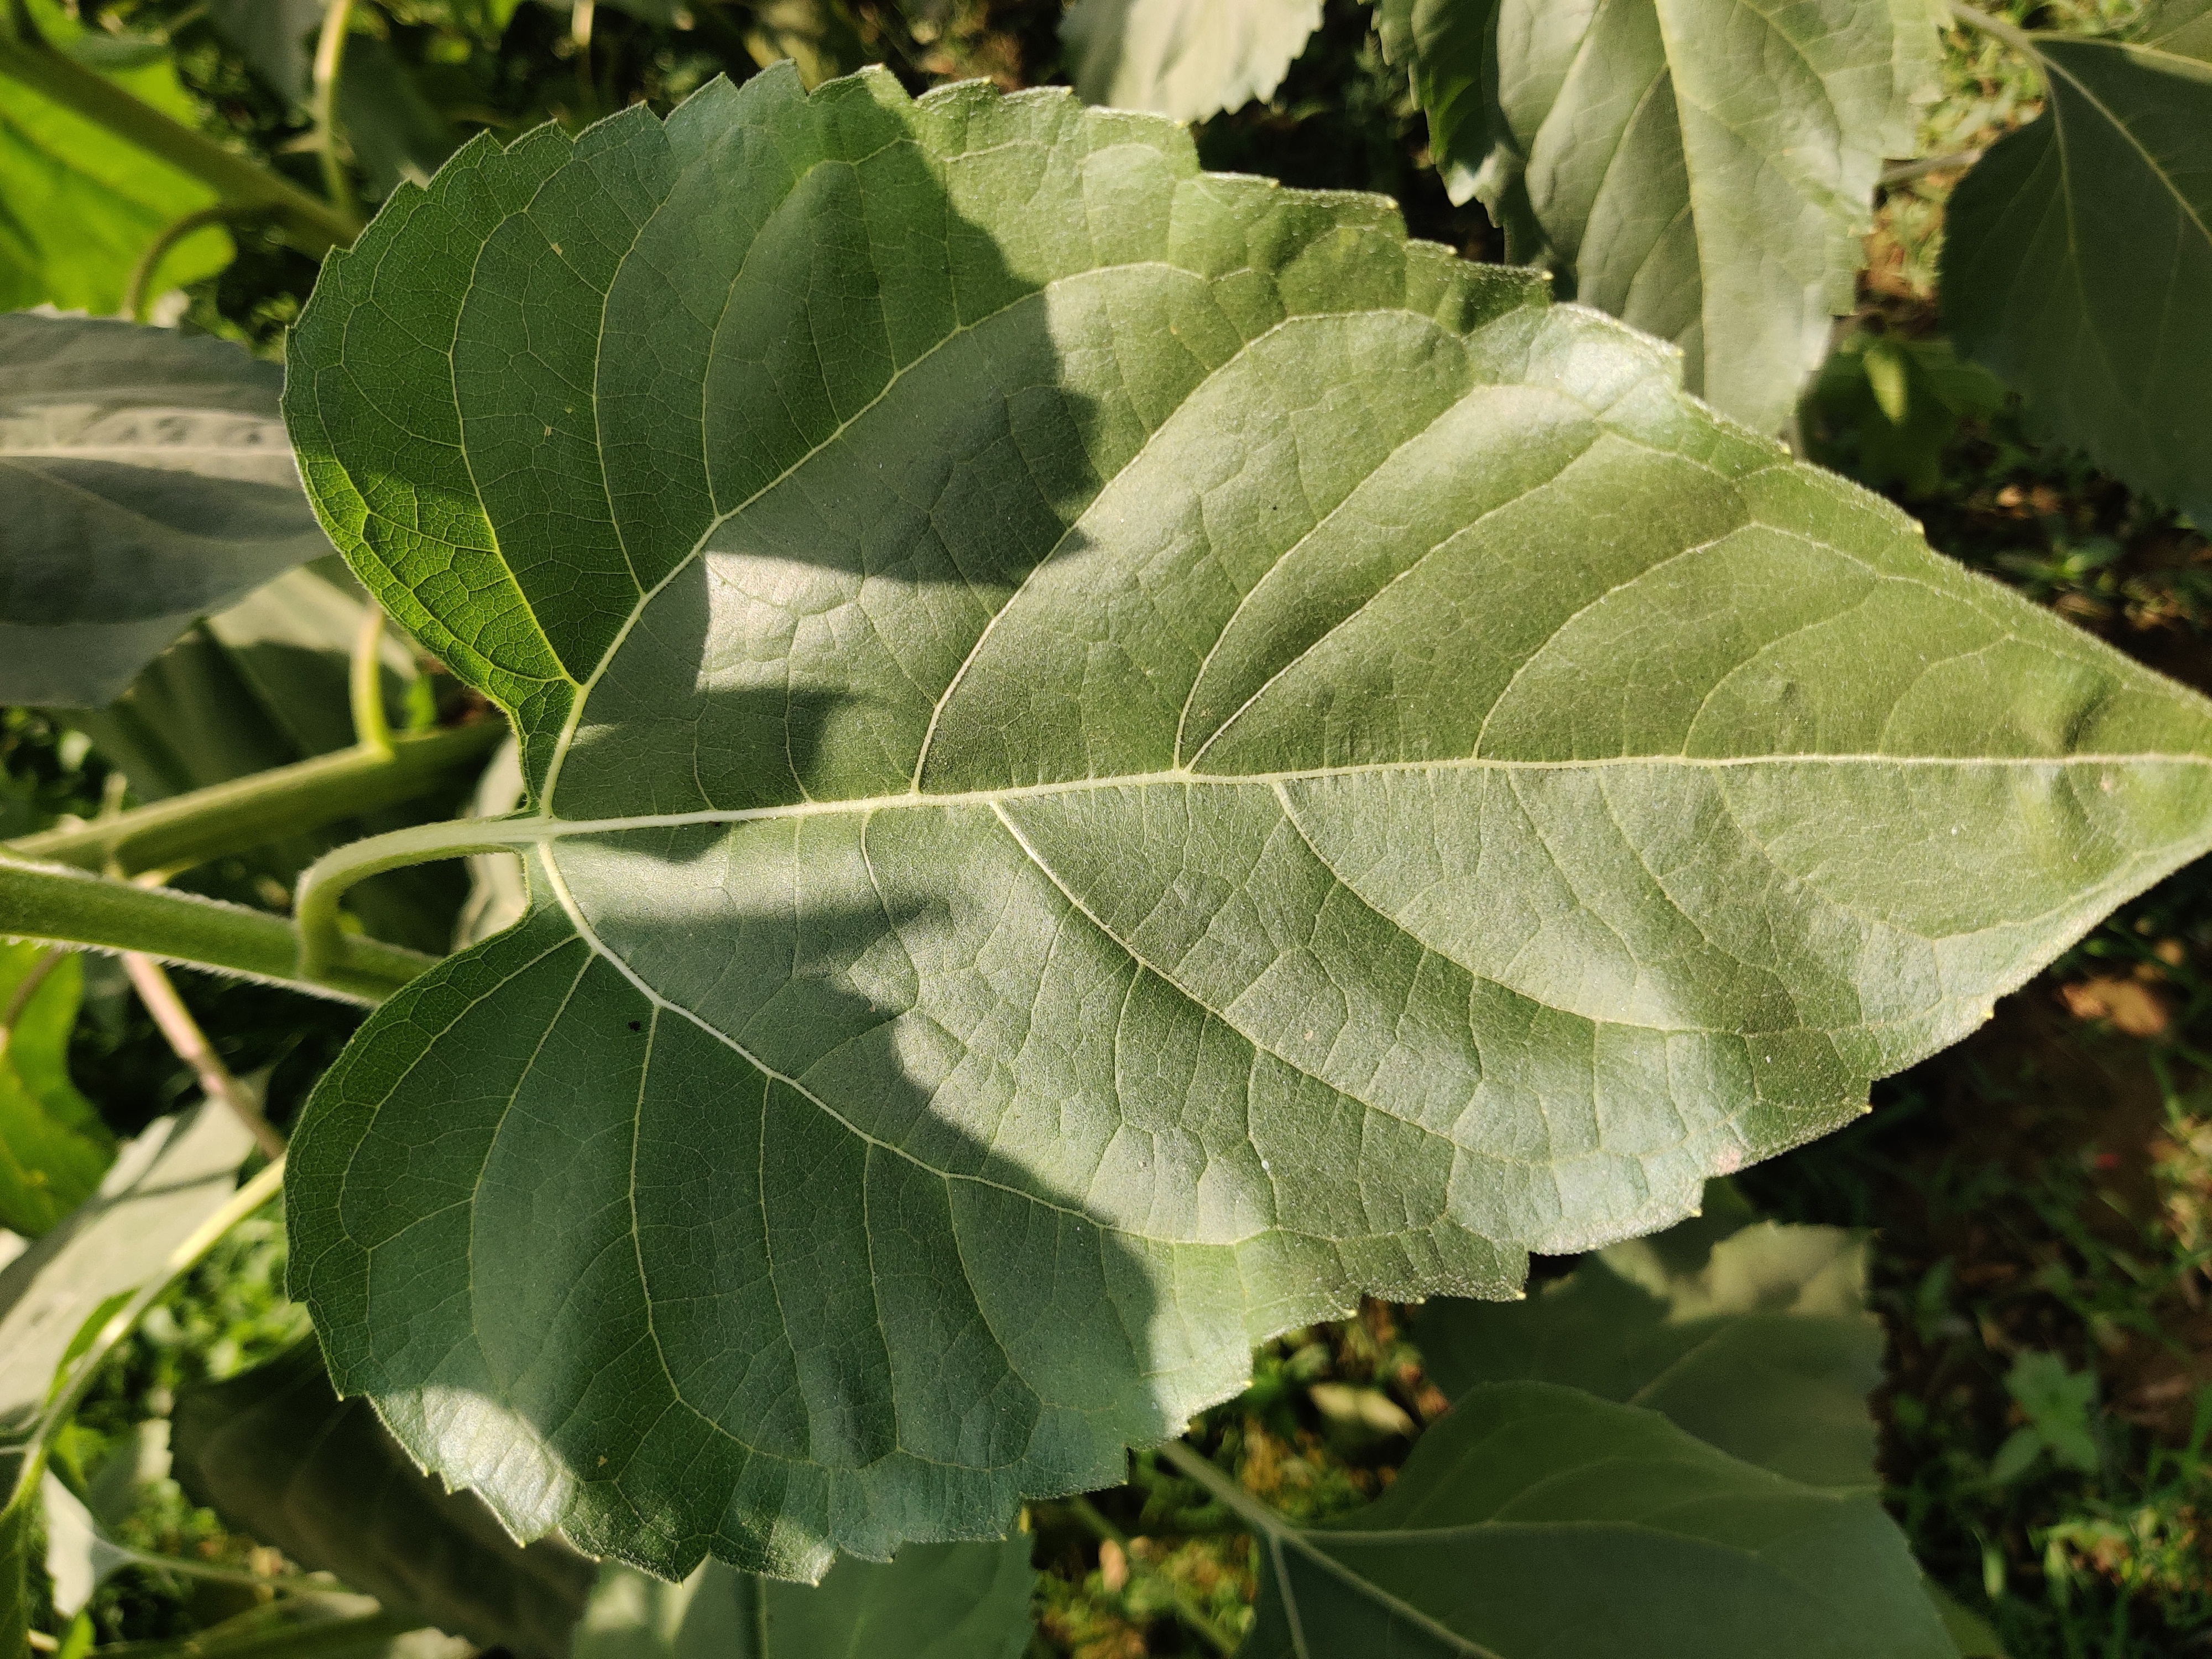
Label: Fresh_leaf